En Aasai Machan

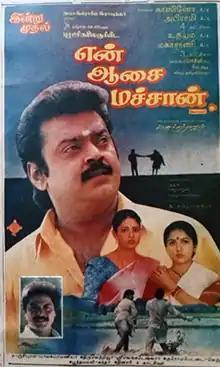
Theatrical release poster

En Aasai Machan is a 1994 Indian Tamil-language drama film written and directed by R. Sundarrajan. The film stars Vijayakanth, Murali, Revathi and Ranjitha. It was released on 26 August 1994.